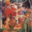
Label: forest